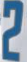
Number: 2